Blanquita Suárez

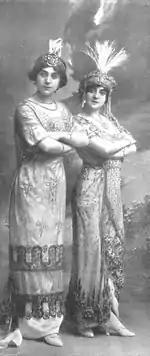
Blanquita (left) with her sister Cándida, 1913

Blanquita Suárez (1894 - 1983) was a Spanish singer and actress. She was the subject of several drawings and an oil painting by Picasso.